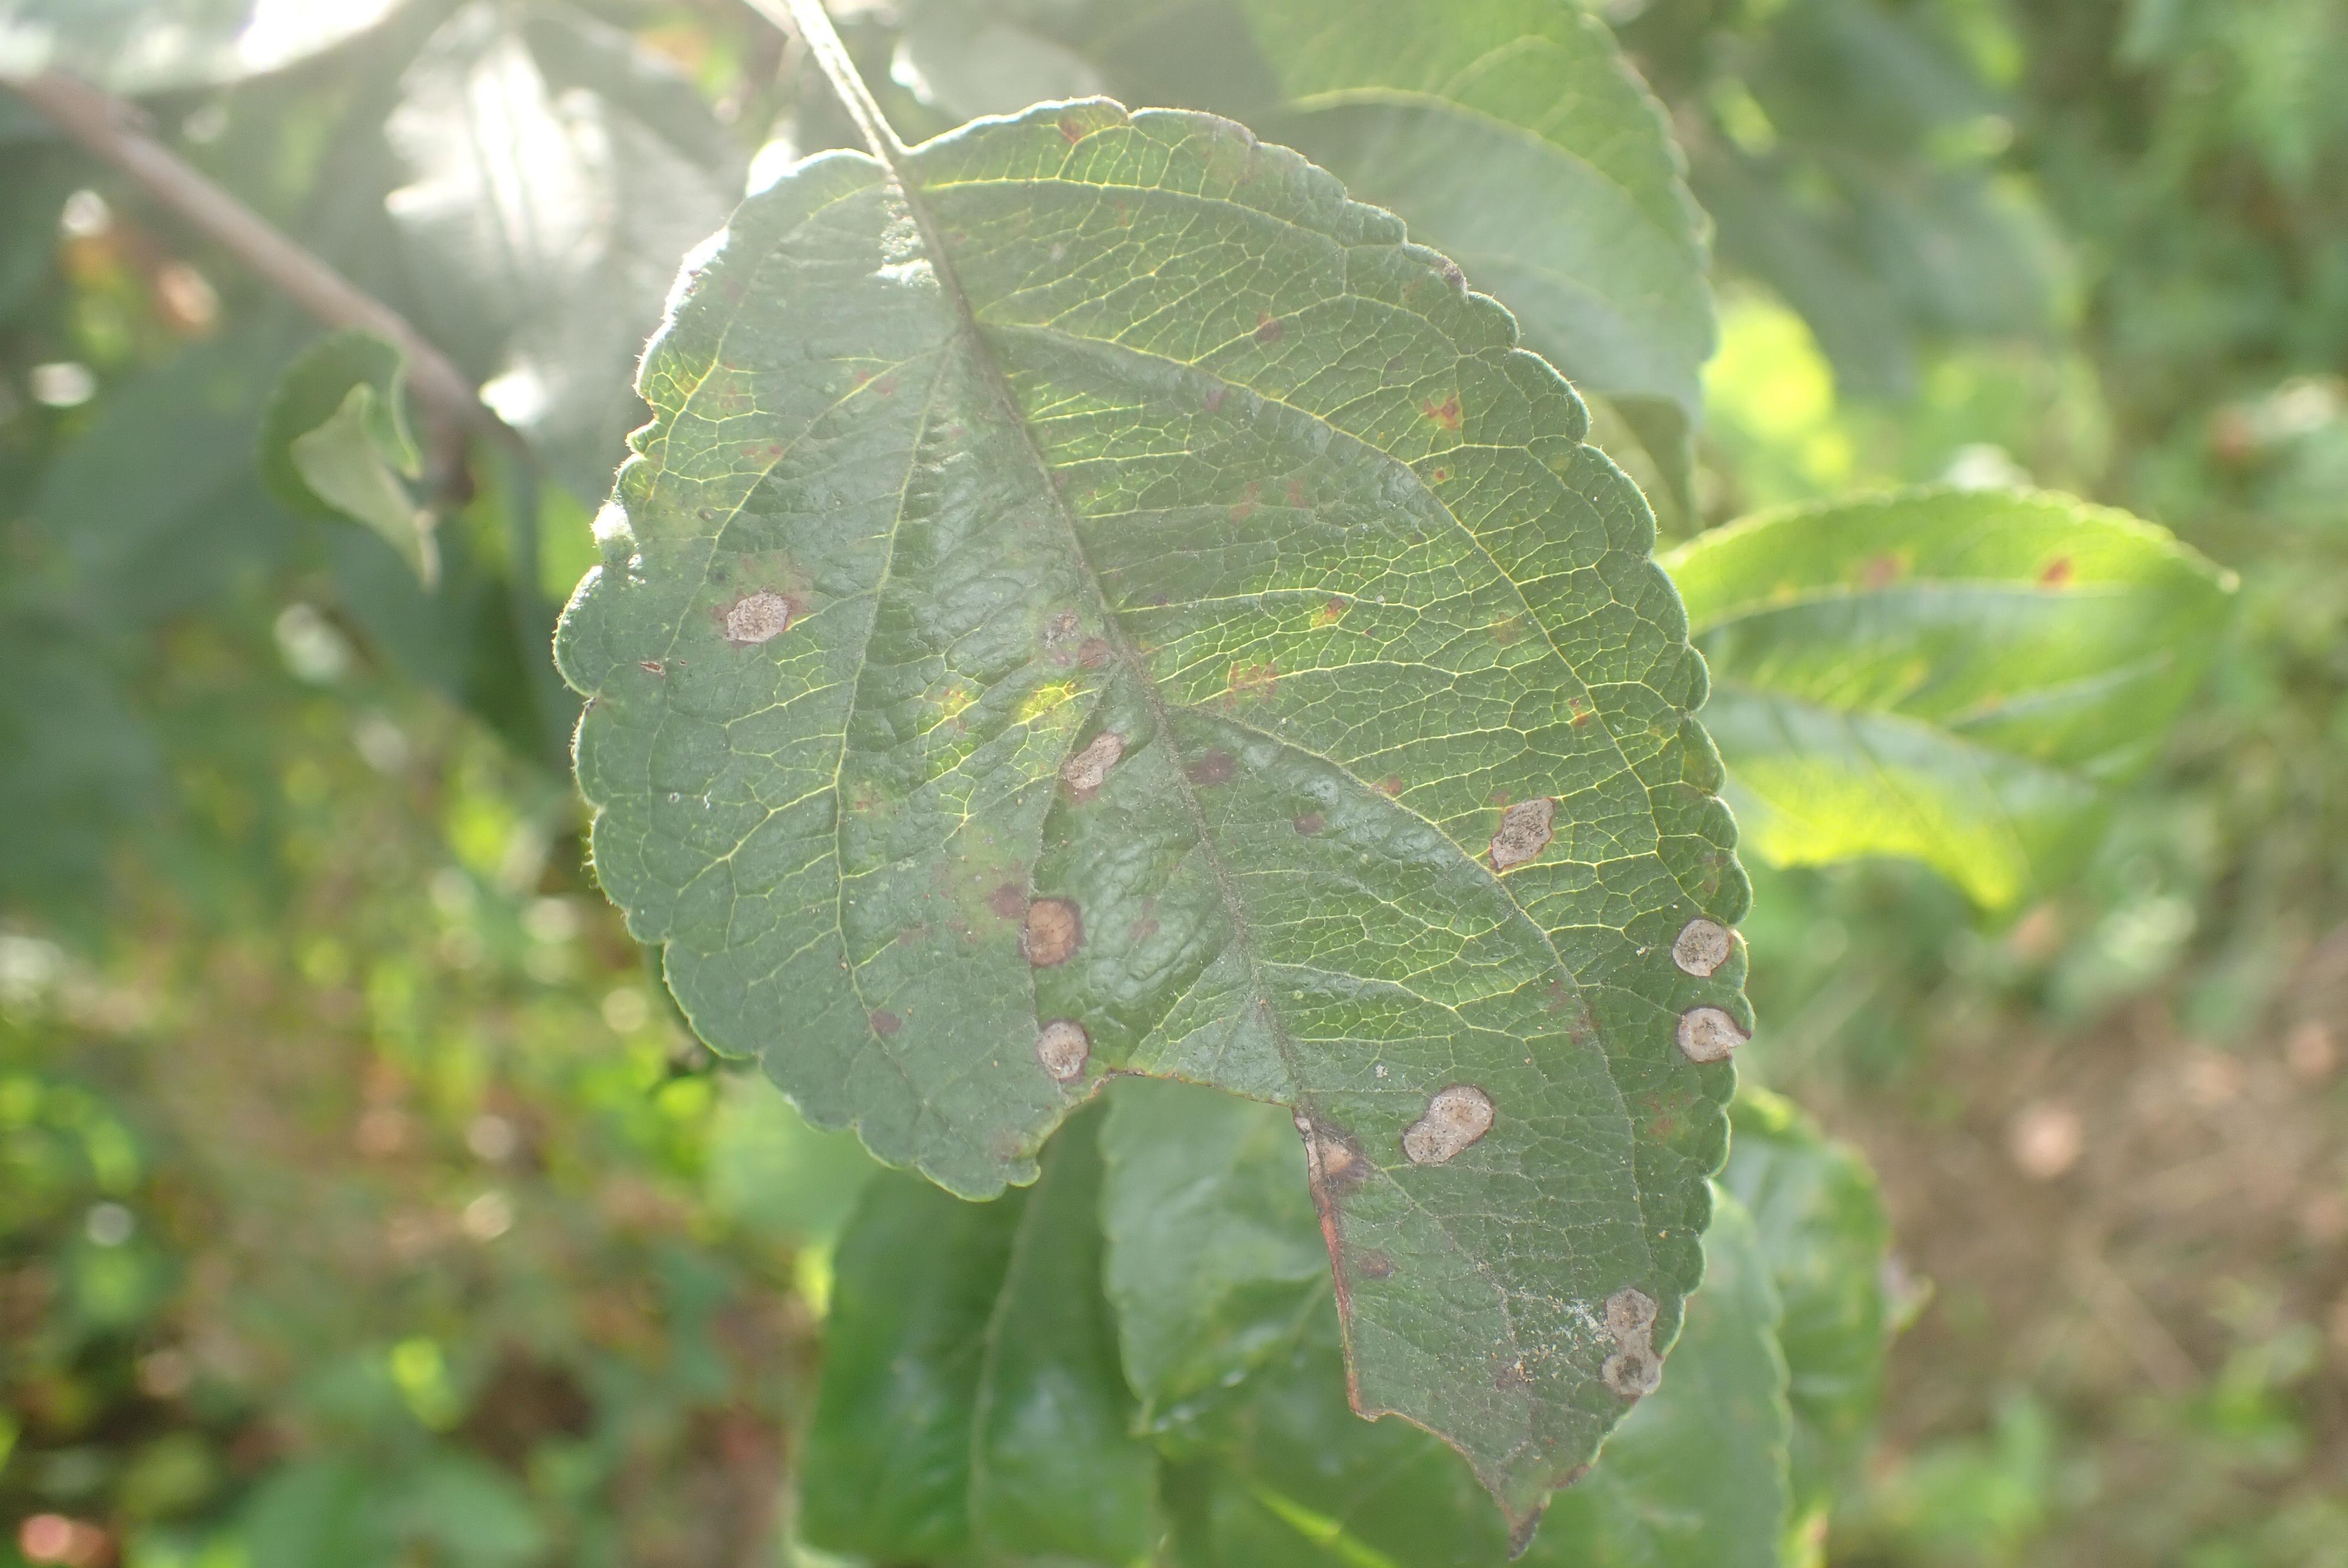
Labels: scab, frog_eye_leaf_spot